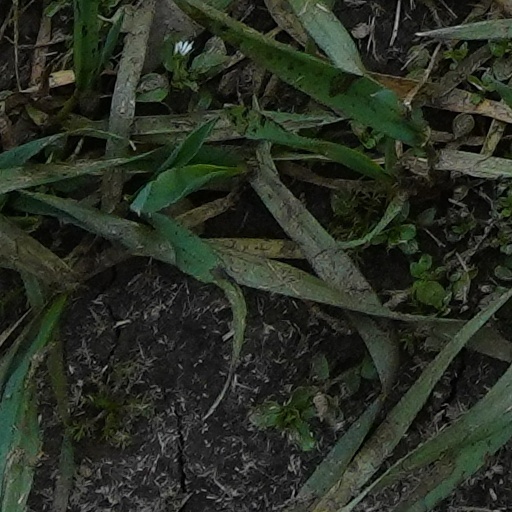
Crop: wheat